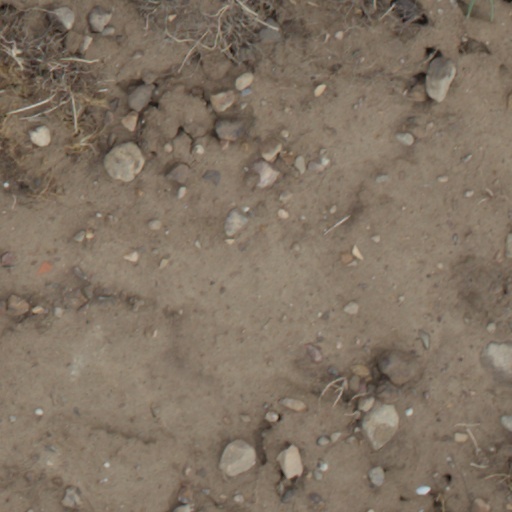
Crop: wheat